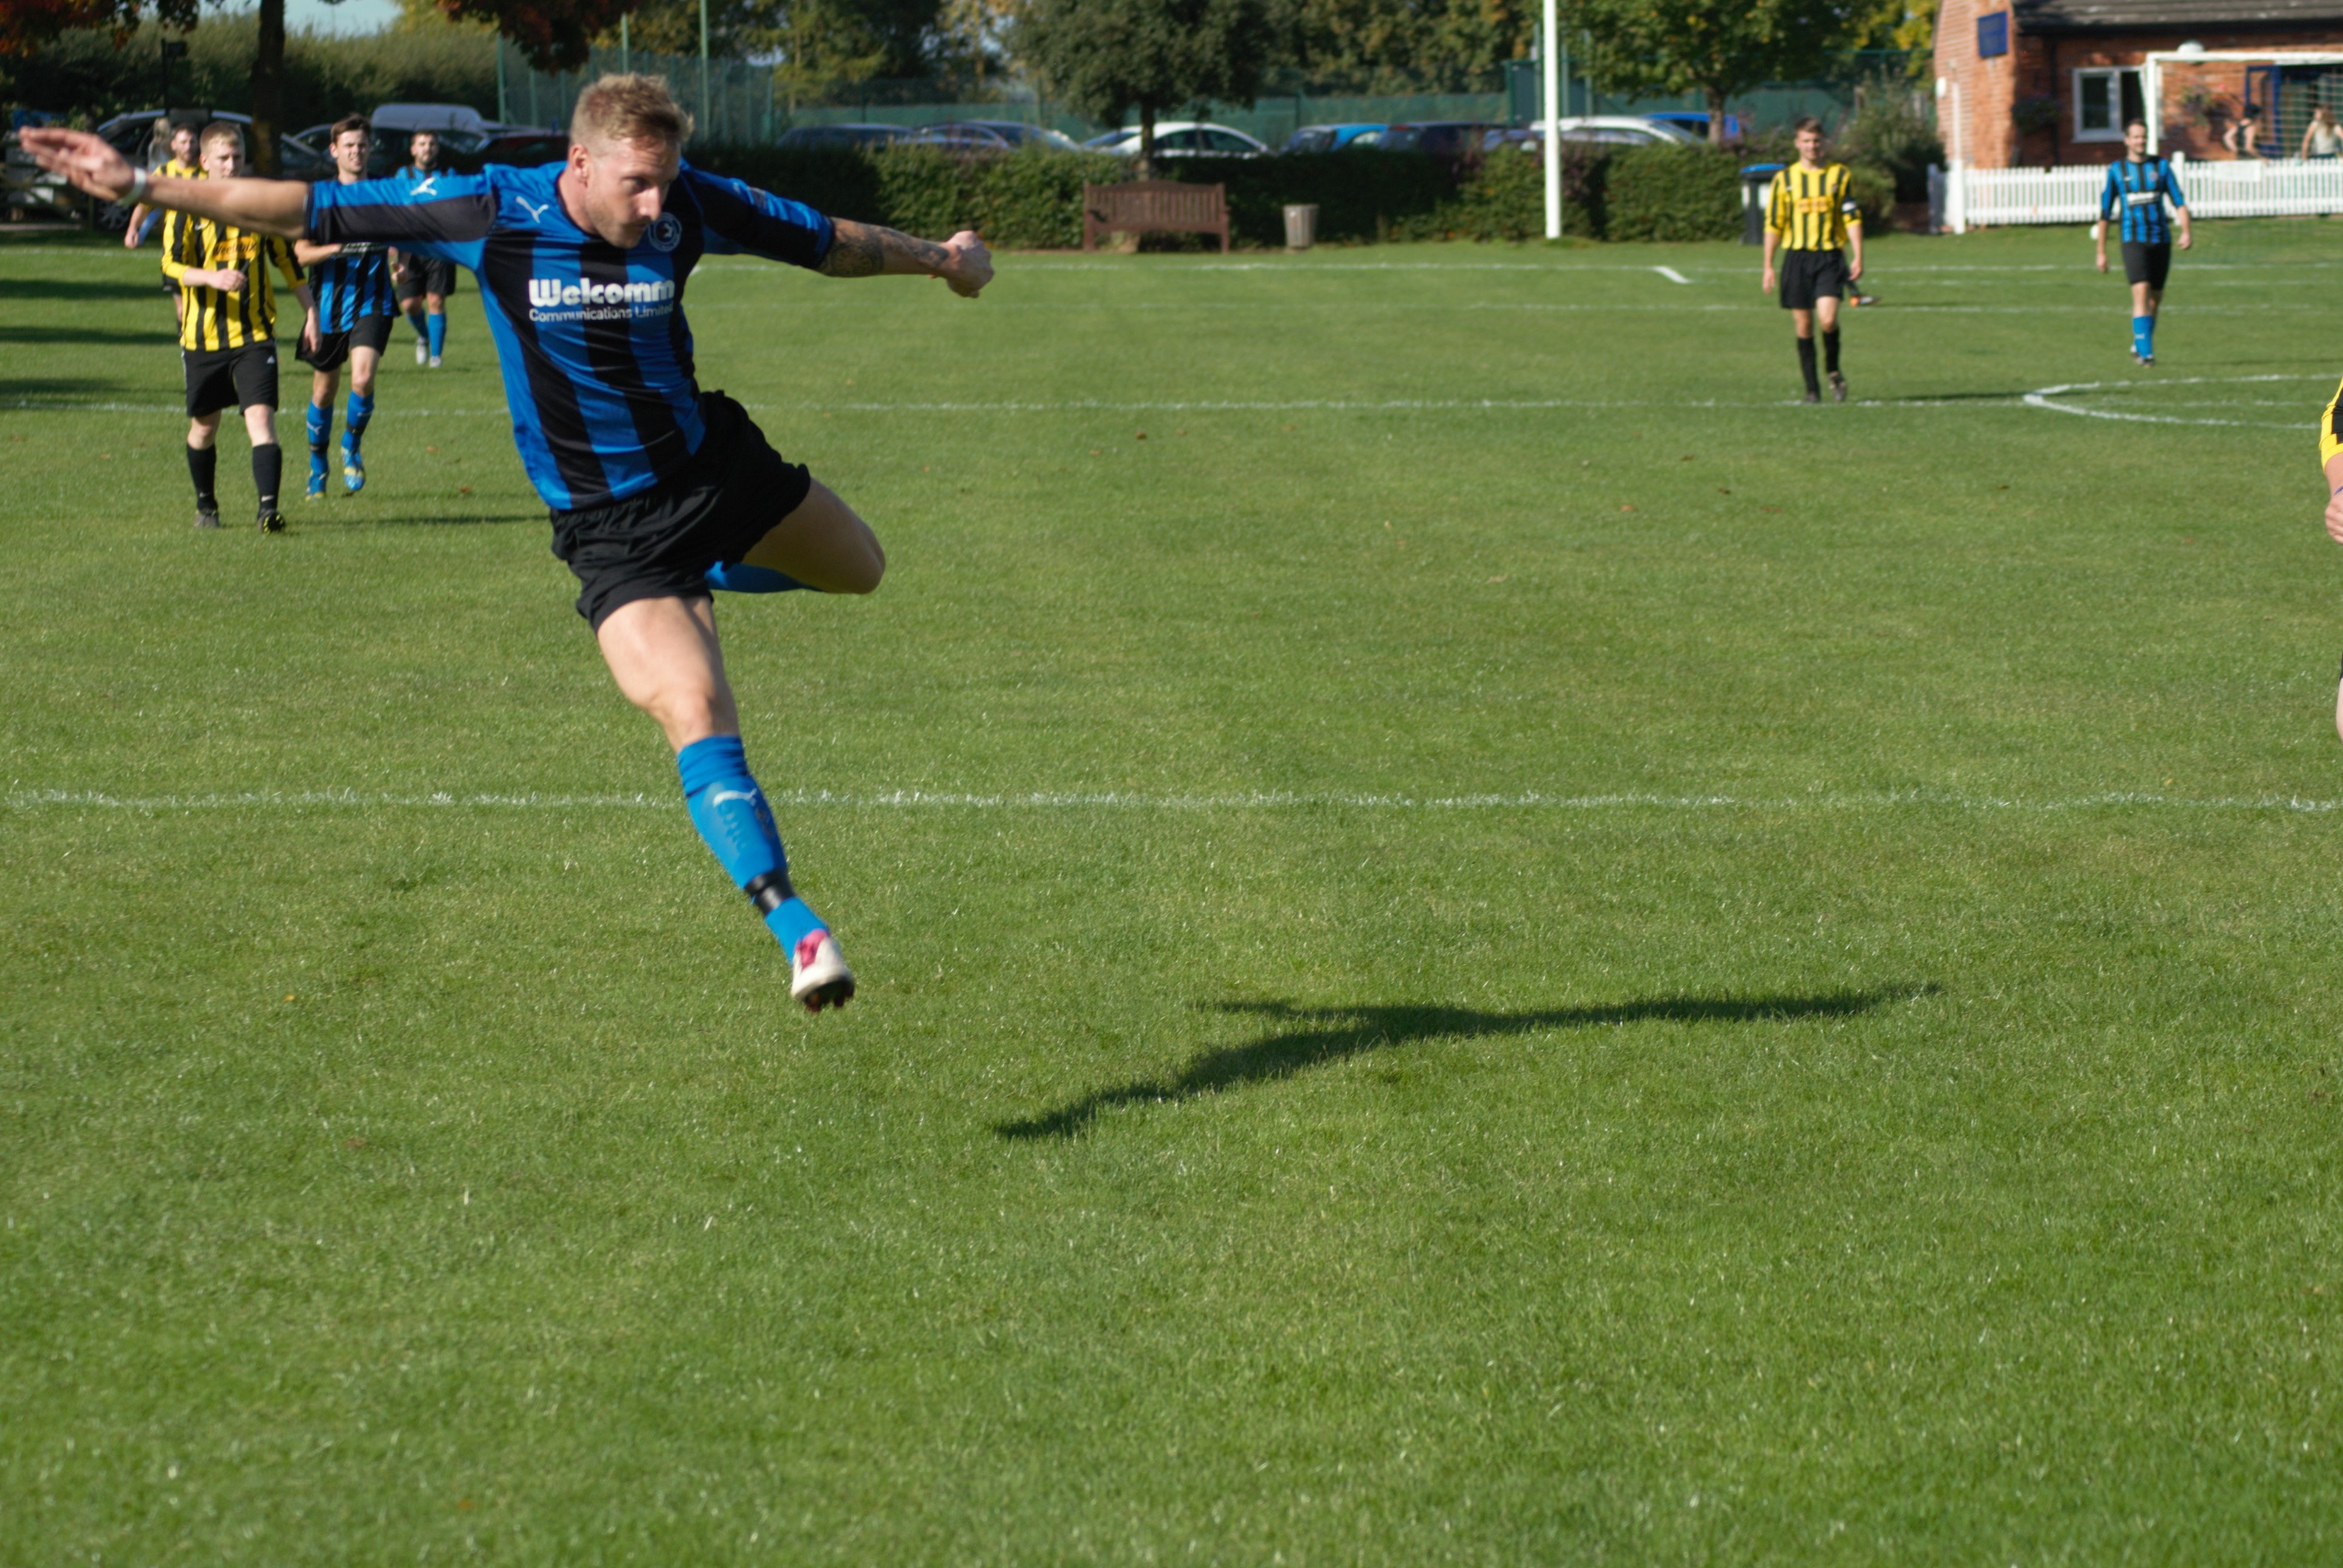
grass, soccer, football, stadium, player, sports, kick, league, football player, ball game, football game, football team, kicking, team sport, soccer team, soccer specific stadium, medbourne